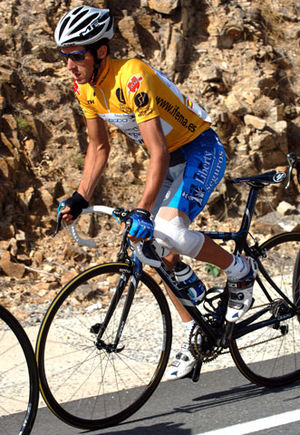
Roberto Heras
Roberto Heras Hernández er en tidligere spansk cykelrytter.